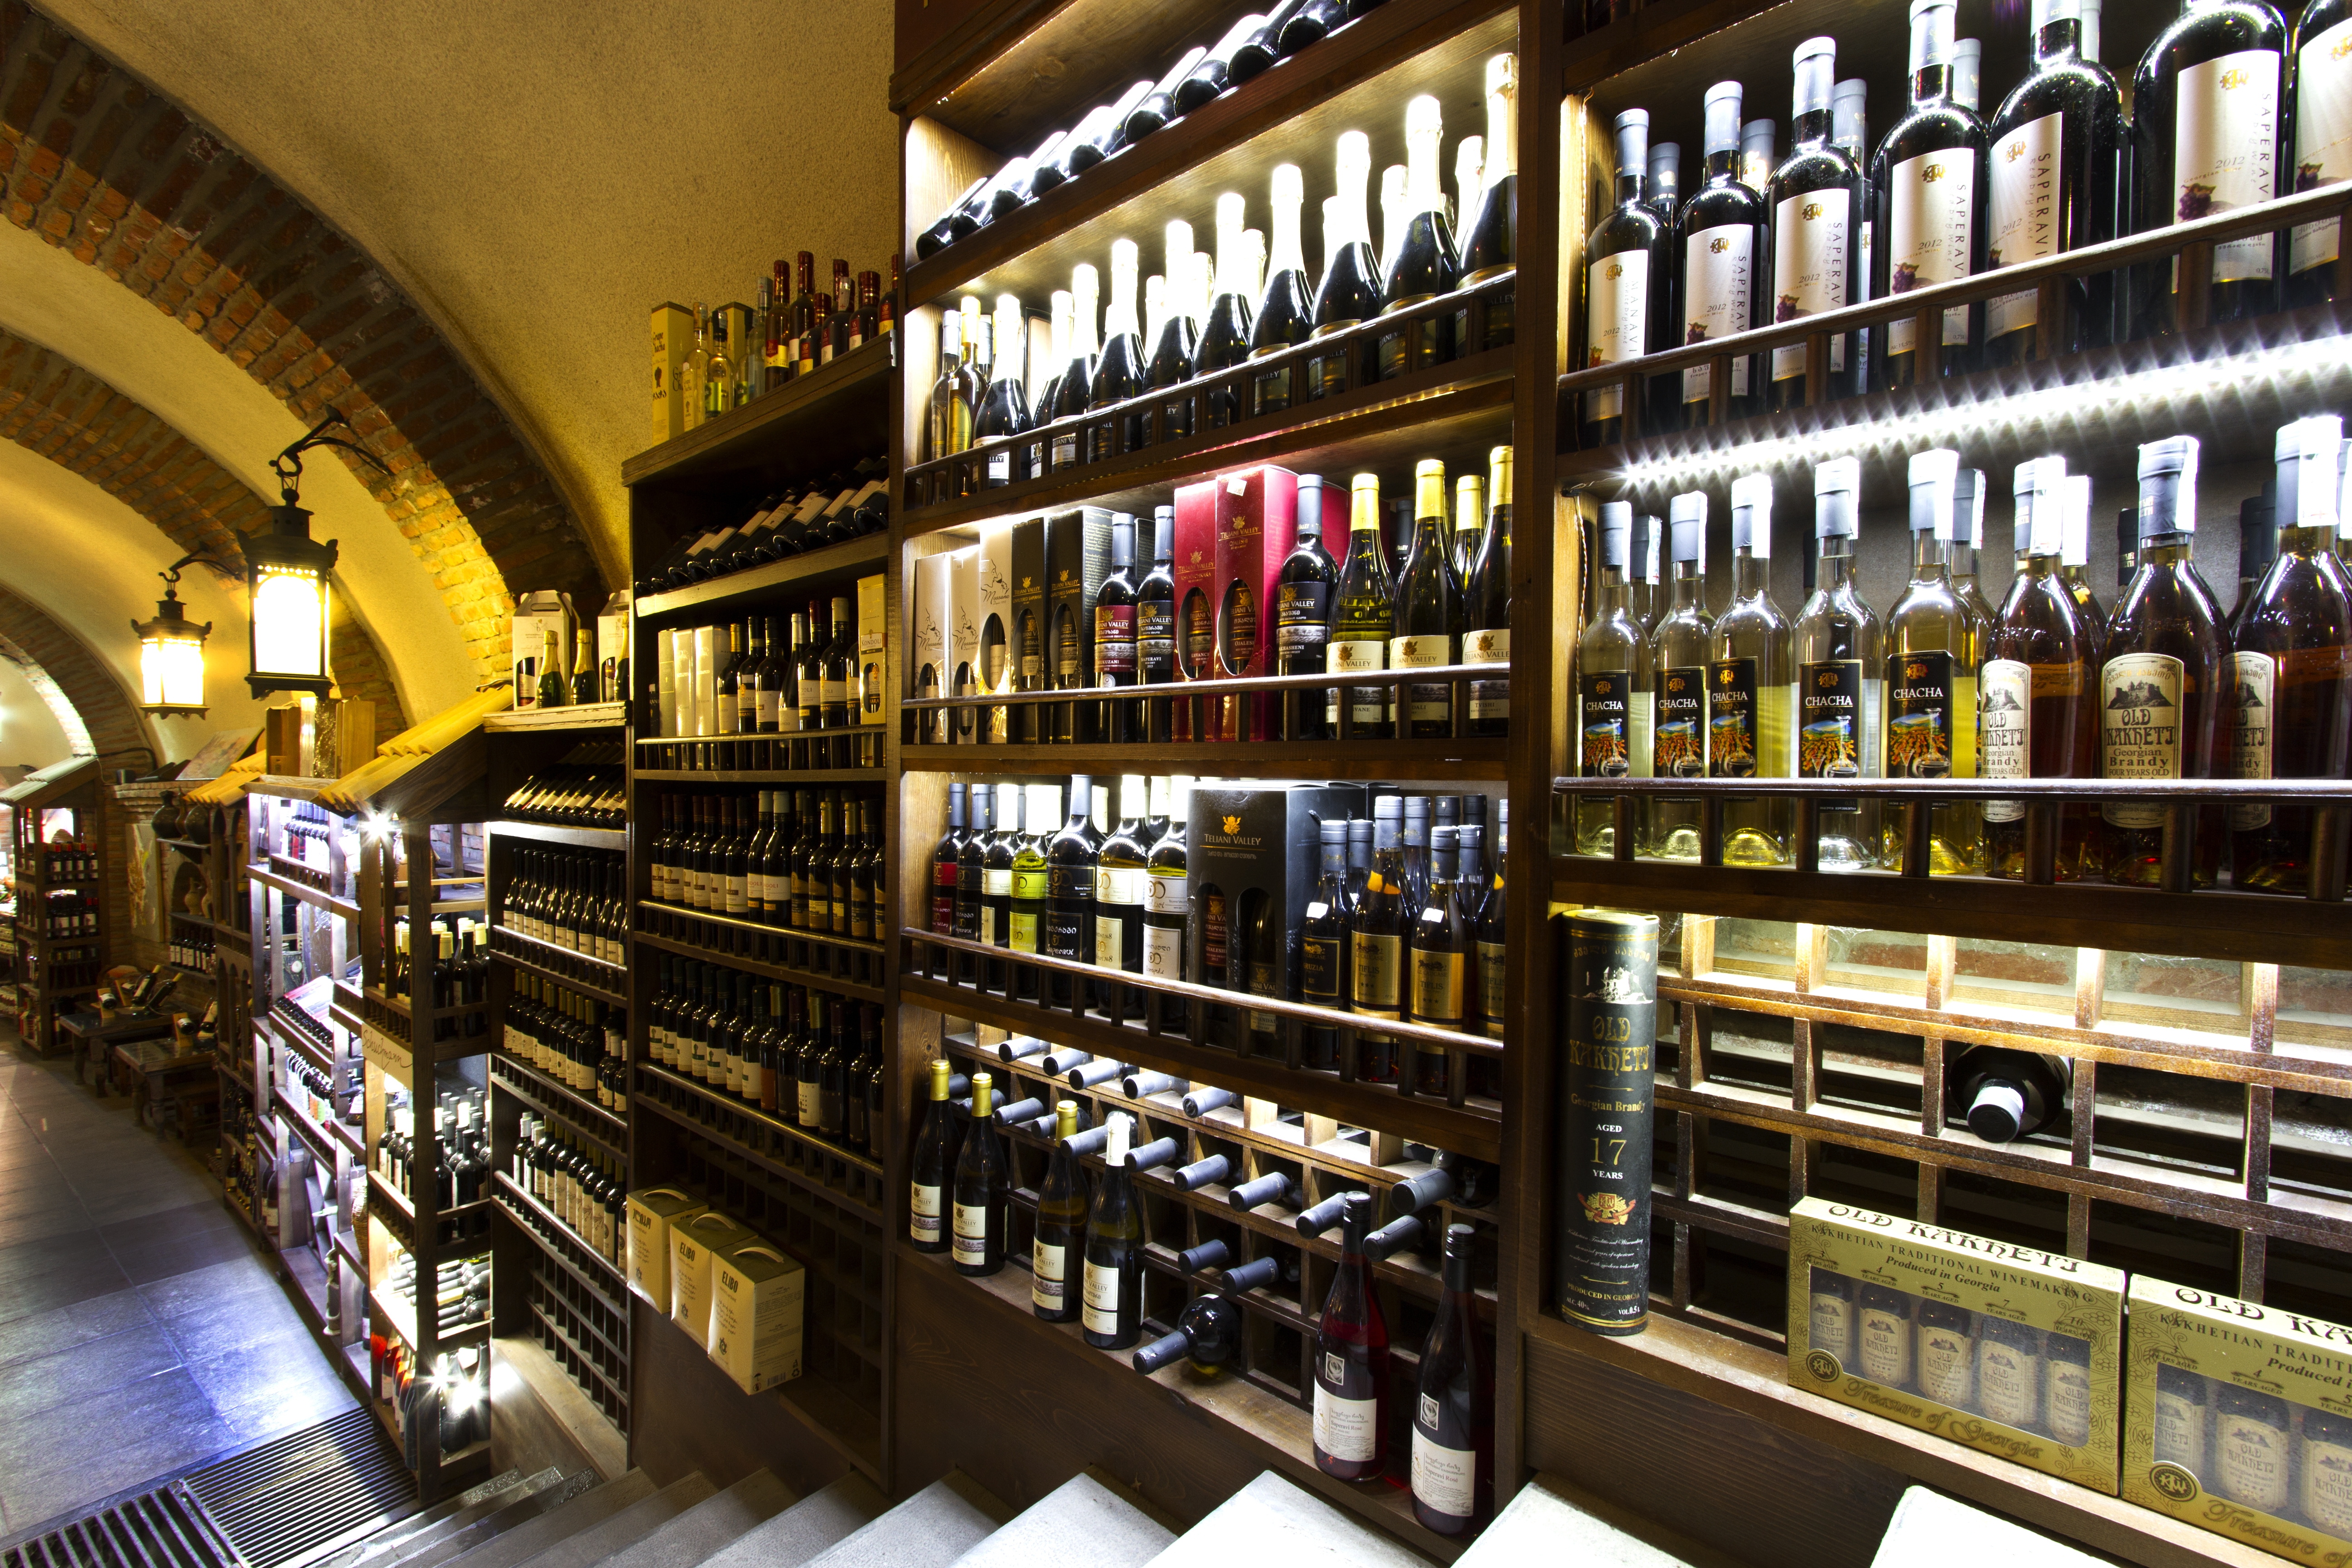
wine, street, building, travel, bar, shop, canon, drink, market, beer, world, liquor, bottles, eos7d, georgia, tbilisi, grocery store, cellar, retail, liquor store